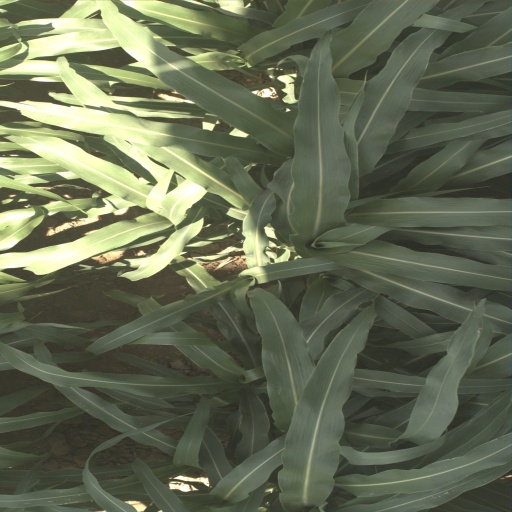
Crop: sorghum